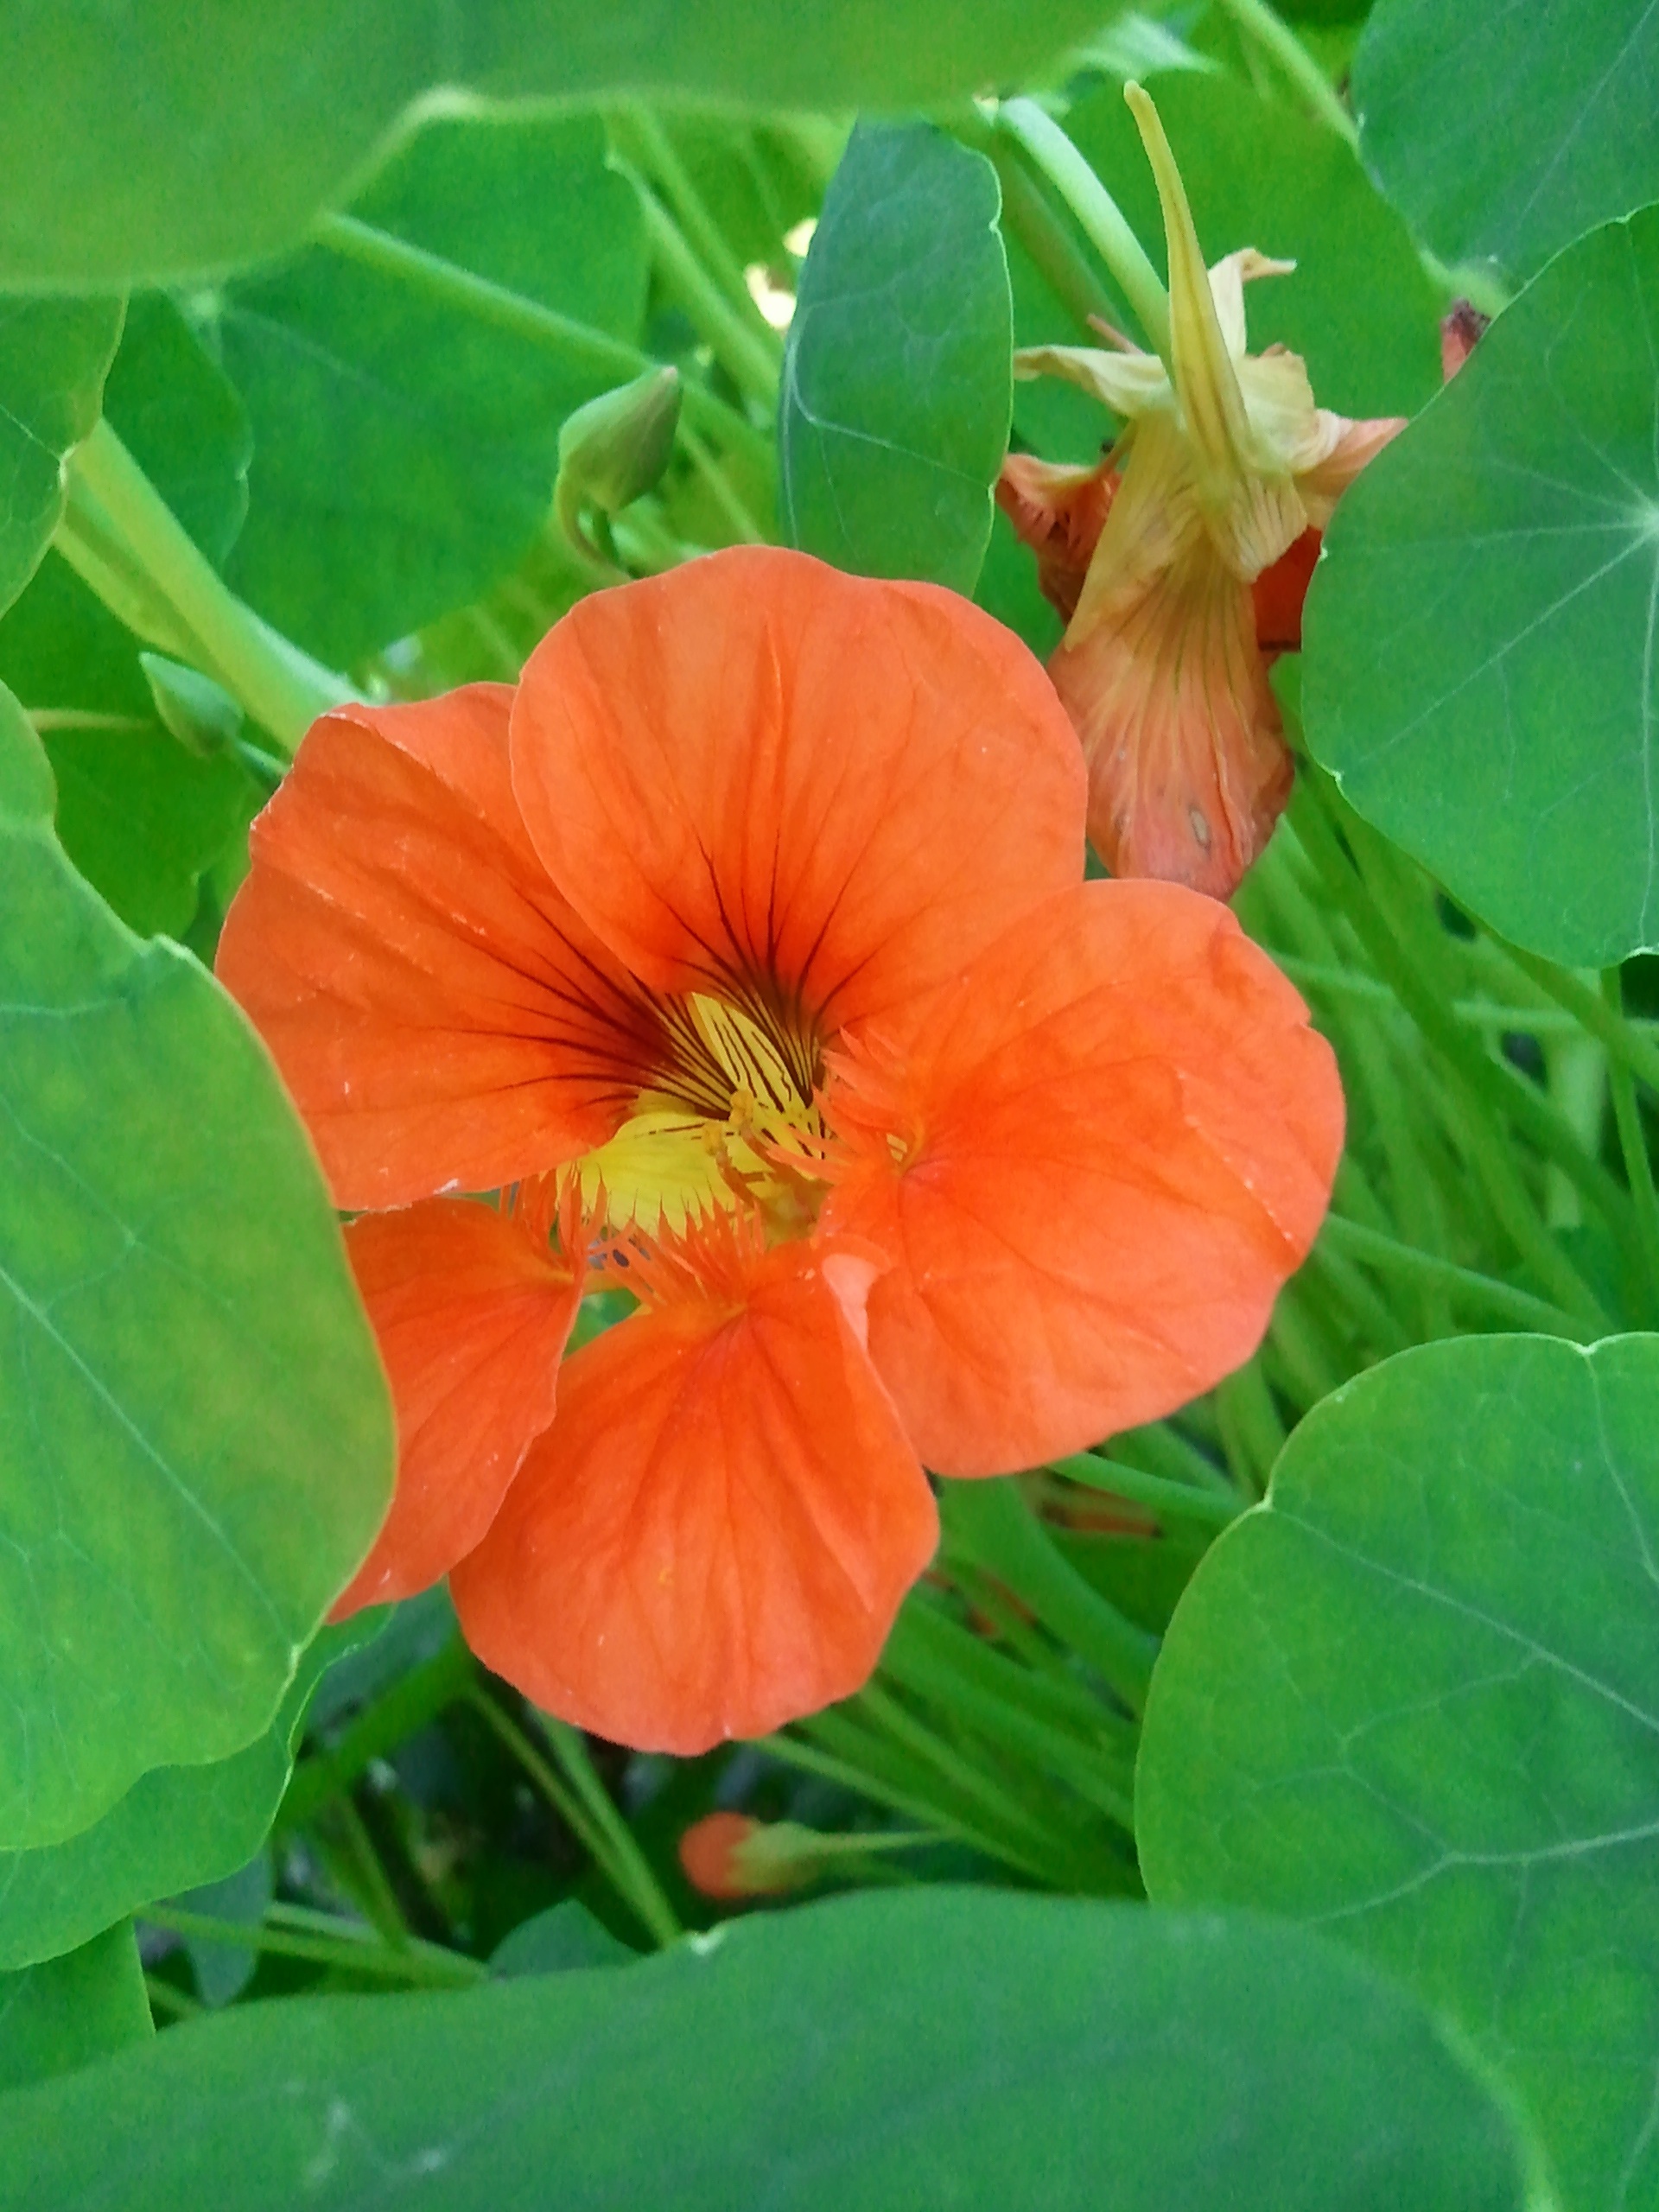
plant, leaf, flower, petal, bloom, rose, orange, spring, green, macro, botany, flora, wildflower, flowers, fine, tender, nasturtium, greenish, flowering plant, annual plant, land plant